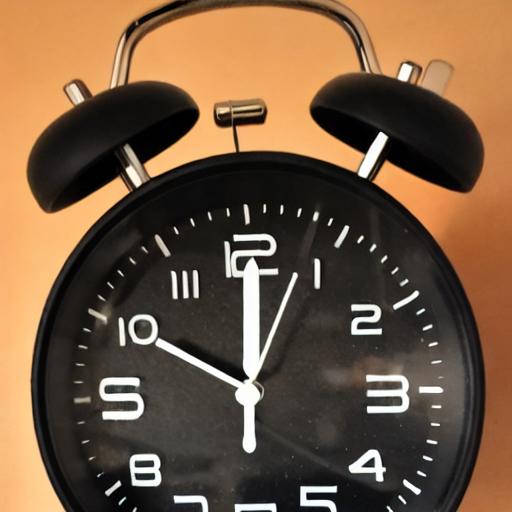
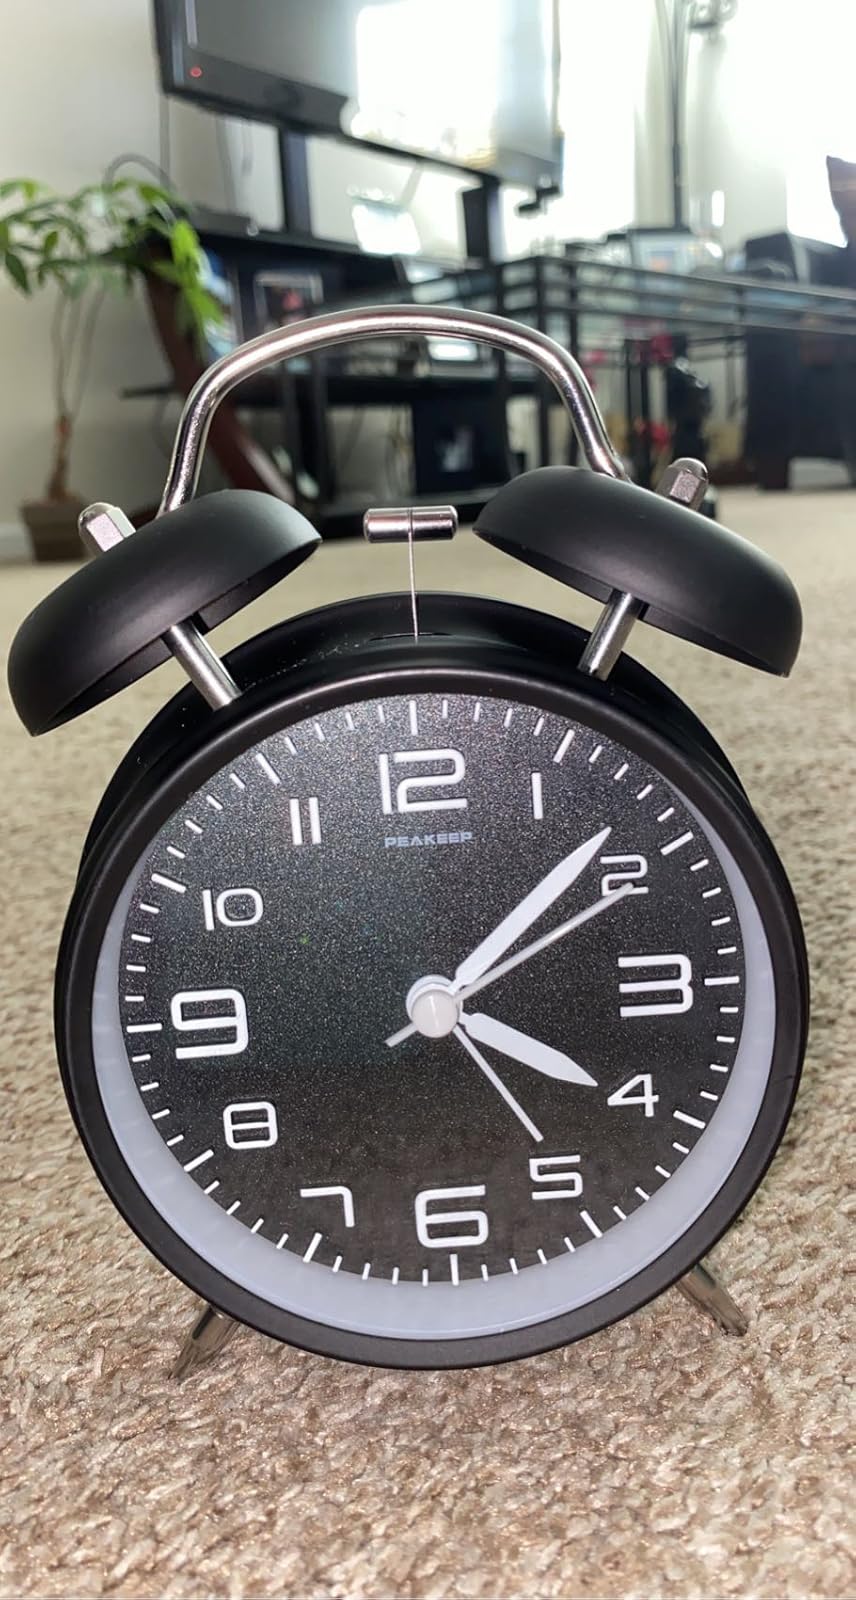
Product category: clock
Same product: no